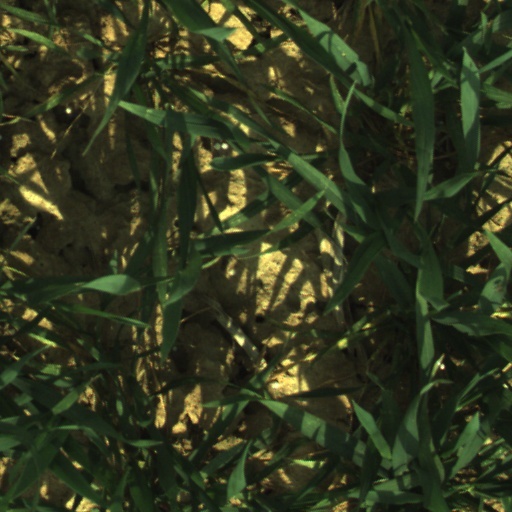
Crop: wheat